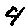
Label: 4